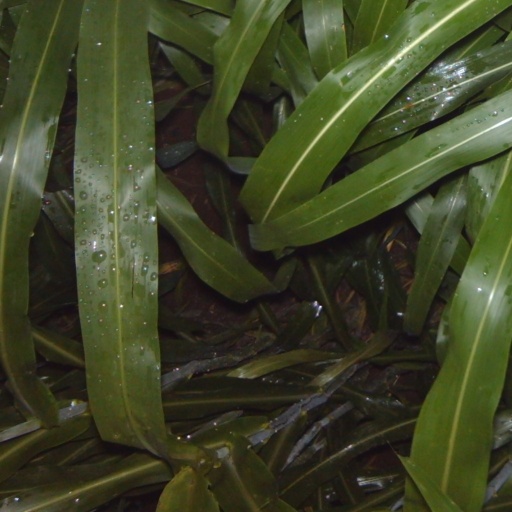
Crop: sorghum